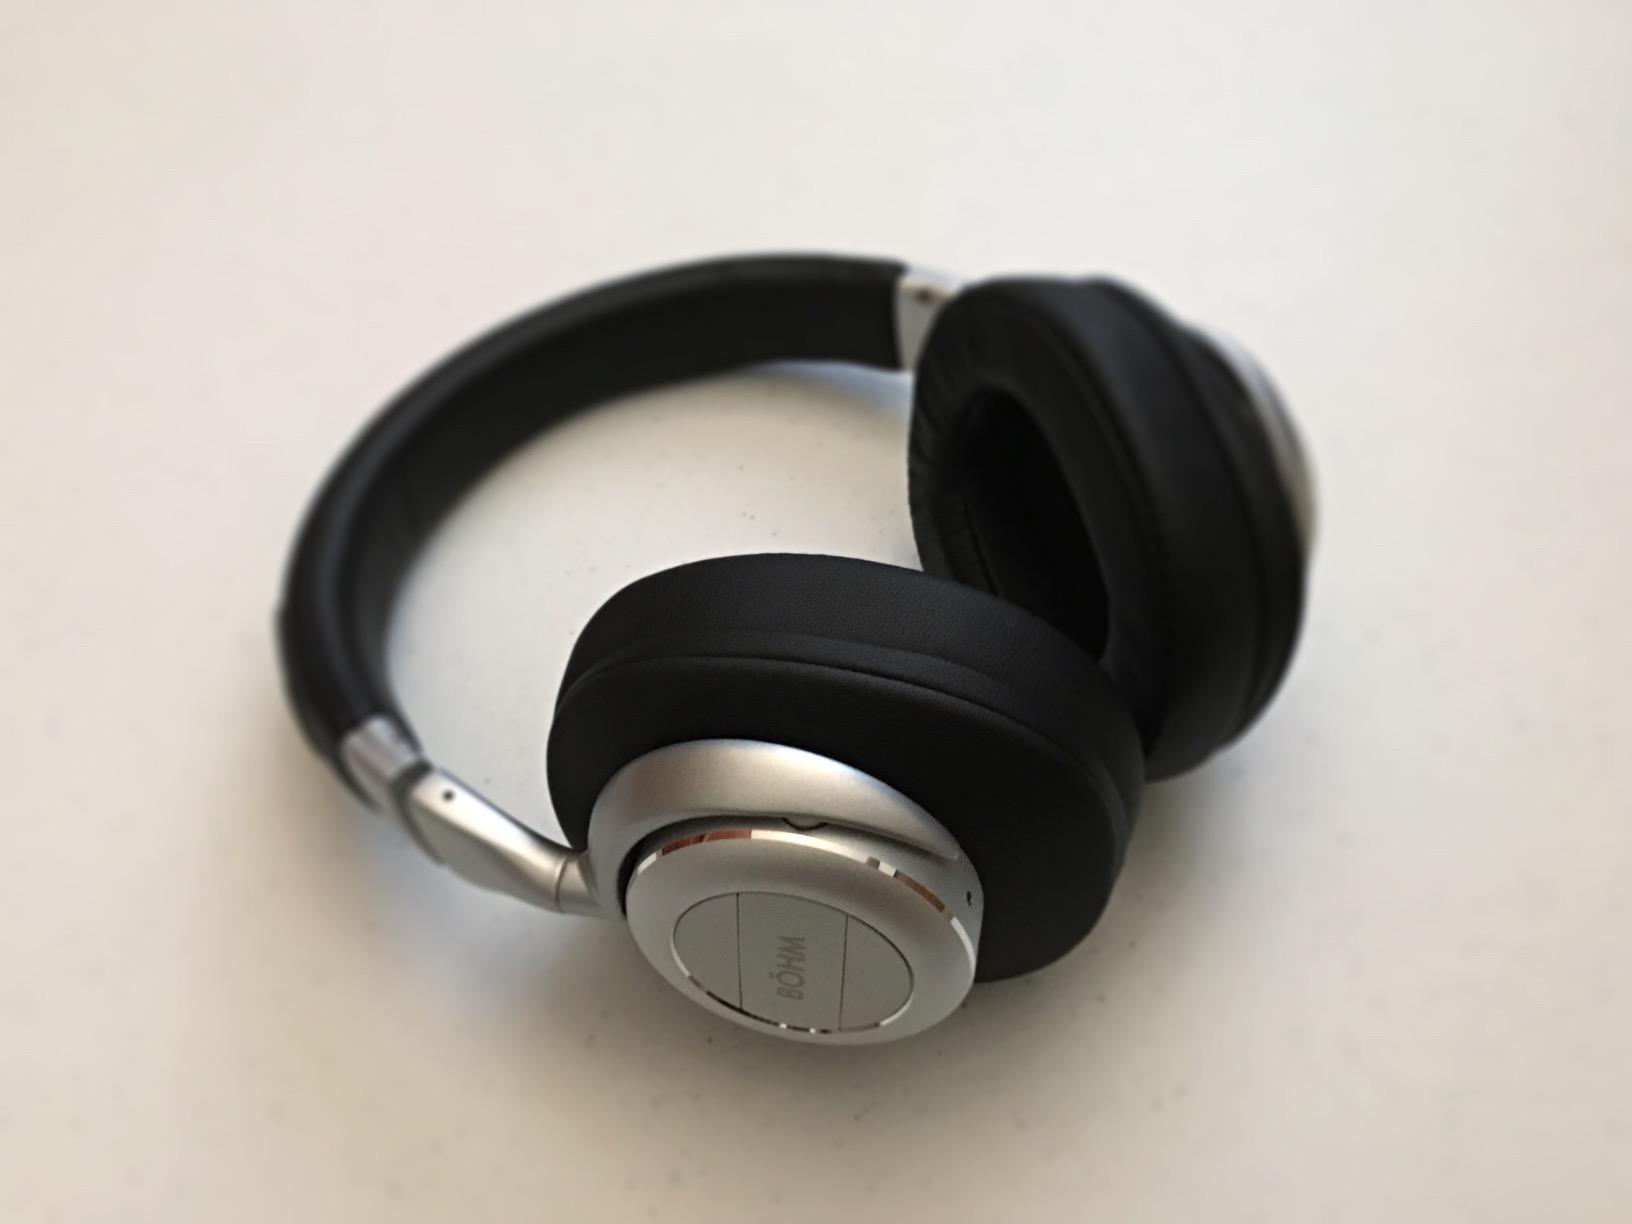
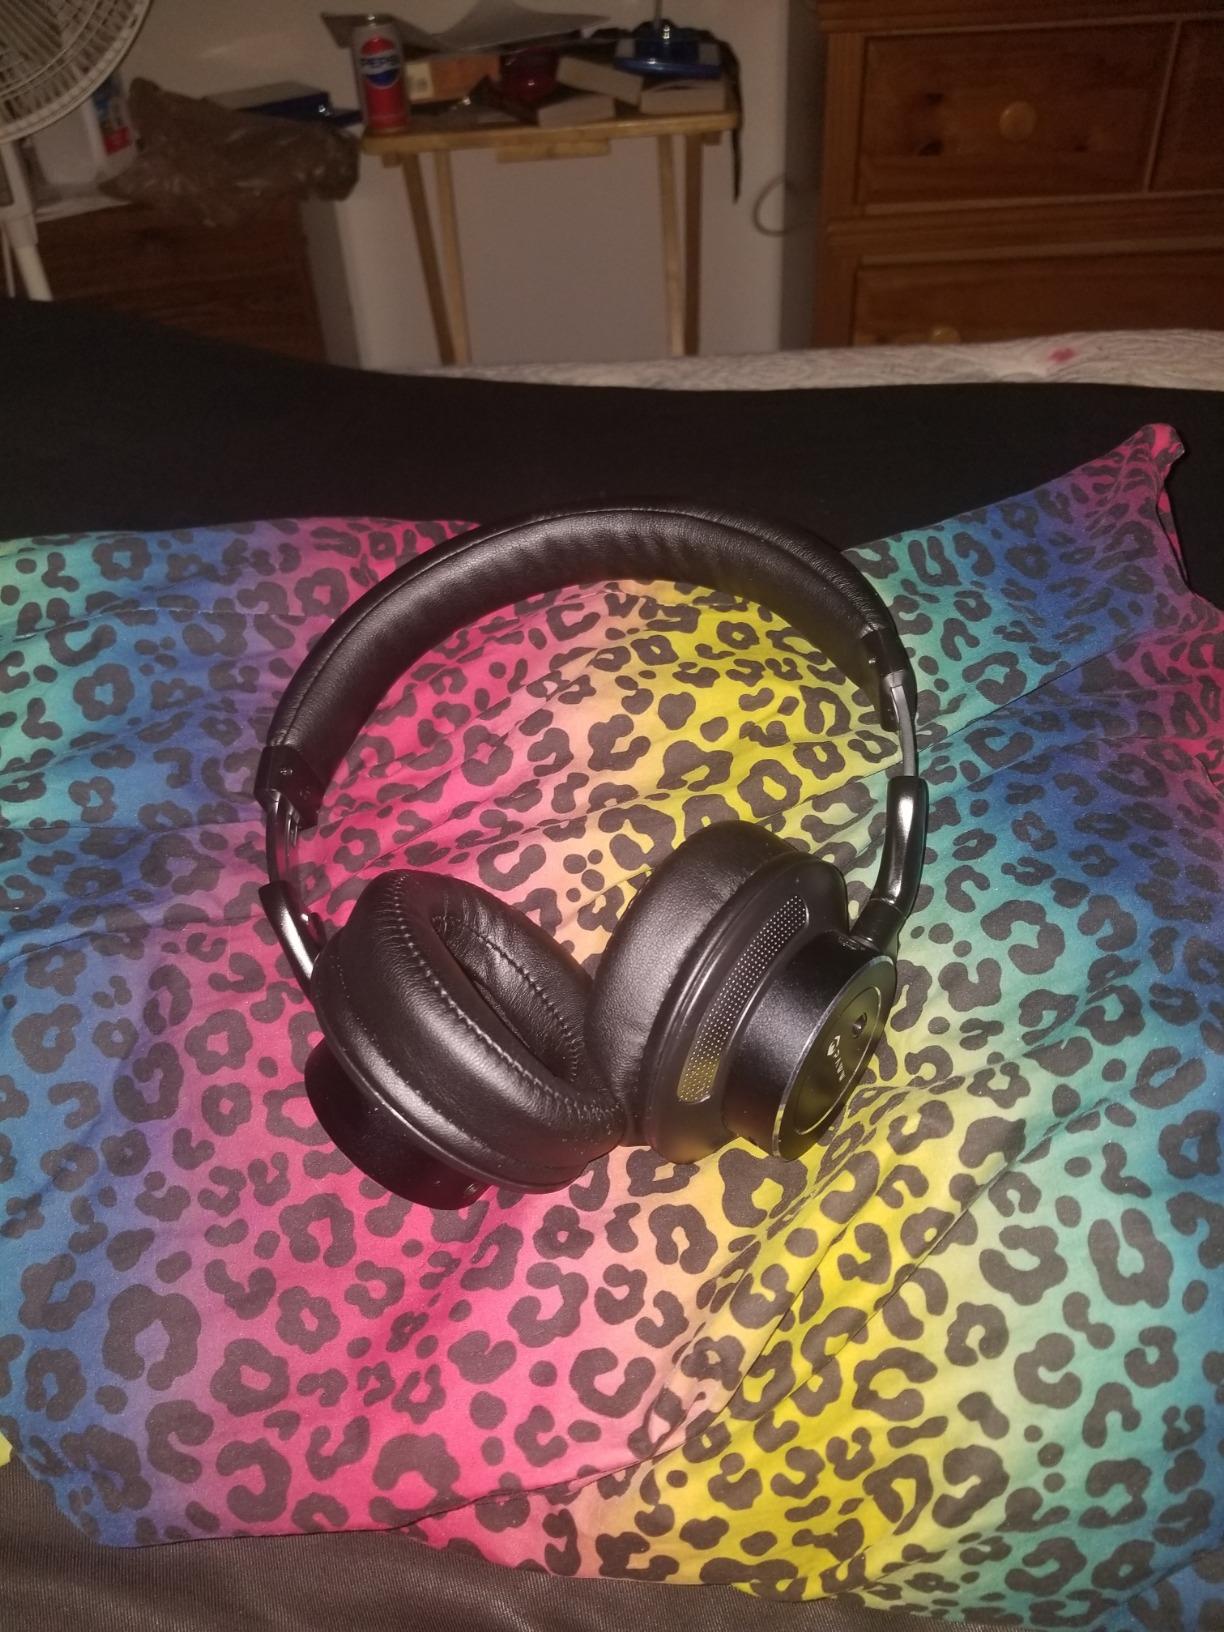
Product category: headphones
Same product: no